Scott Russell (commentator)

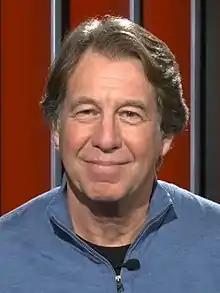
Russell in 2021

Scott Alexander Russell (born 1958) is a Canadian sports writer and former sportscaster.